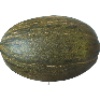
Label: Melon Piel de Sapo 1